Mifflinburg Area School District

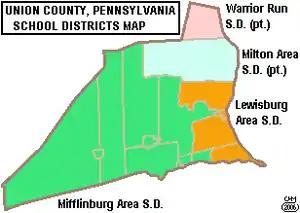
Shows district region in western Union County

The Mifflinburg Area School District is a small, rural, public school district serving western Union County, Pennsylvania. Centered on the borough of Mifflinburg, it also serves Buffalo Township, New Berlin, Limestone Township, West Buffalo Township, Lewis Township, Hartleton, and Hartley Township. Mifflinburg Area School District encompasses approximately . According to 2000 United States Census data, the district served a resident population of 17,867. By 2010, Mifflinburg Area School District's population declined to 16,366 people. The educational attainment levels for the Mifflinburg Area School District population (25 years old and over) were 81.5% high school graduates and 17.5% college graduates. The region has a large Mennonite community who do not attend school past 8th grade. Most Mennonite children attend private schools operated by the amish community, rather than the local public schools. The district is one of the 500 public school districts of Pennsylvania and one of four full or partial public school districts operating in Union County.